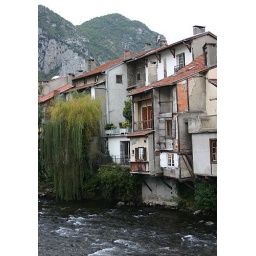
Old houses by the river / Alte Haeuser am Fluss